Social impact of the COVID-19 pandemic

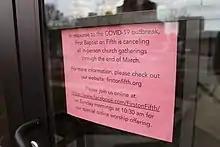
A church forced to close because of the coronavirus

The pandemic has impacted religion in various ways, including the cancellation of the worship services of various faiths, the closure of Sunday Schools, as well as the cancellation of pilgrimages surrounding observances and festivals. Many churches, synagogues, mosques, and temples have offered worship through livestream amidst the pandemic. Relief wings of religious organisations have dispatched medical supplies and other aid to affected areas. Adherents of many religions have gathered together to pray for an end to the pandemic, for those affected by it, as well as for the deity they believe in to give physicians and scientists the wisdom to combat the disease; in the United States, Trump designated 15 March 2020 as a National Day of Prayer for "God’s healing hand to be placed on the people of our Nation".